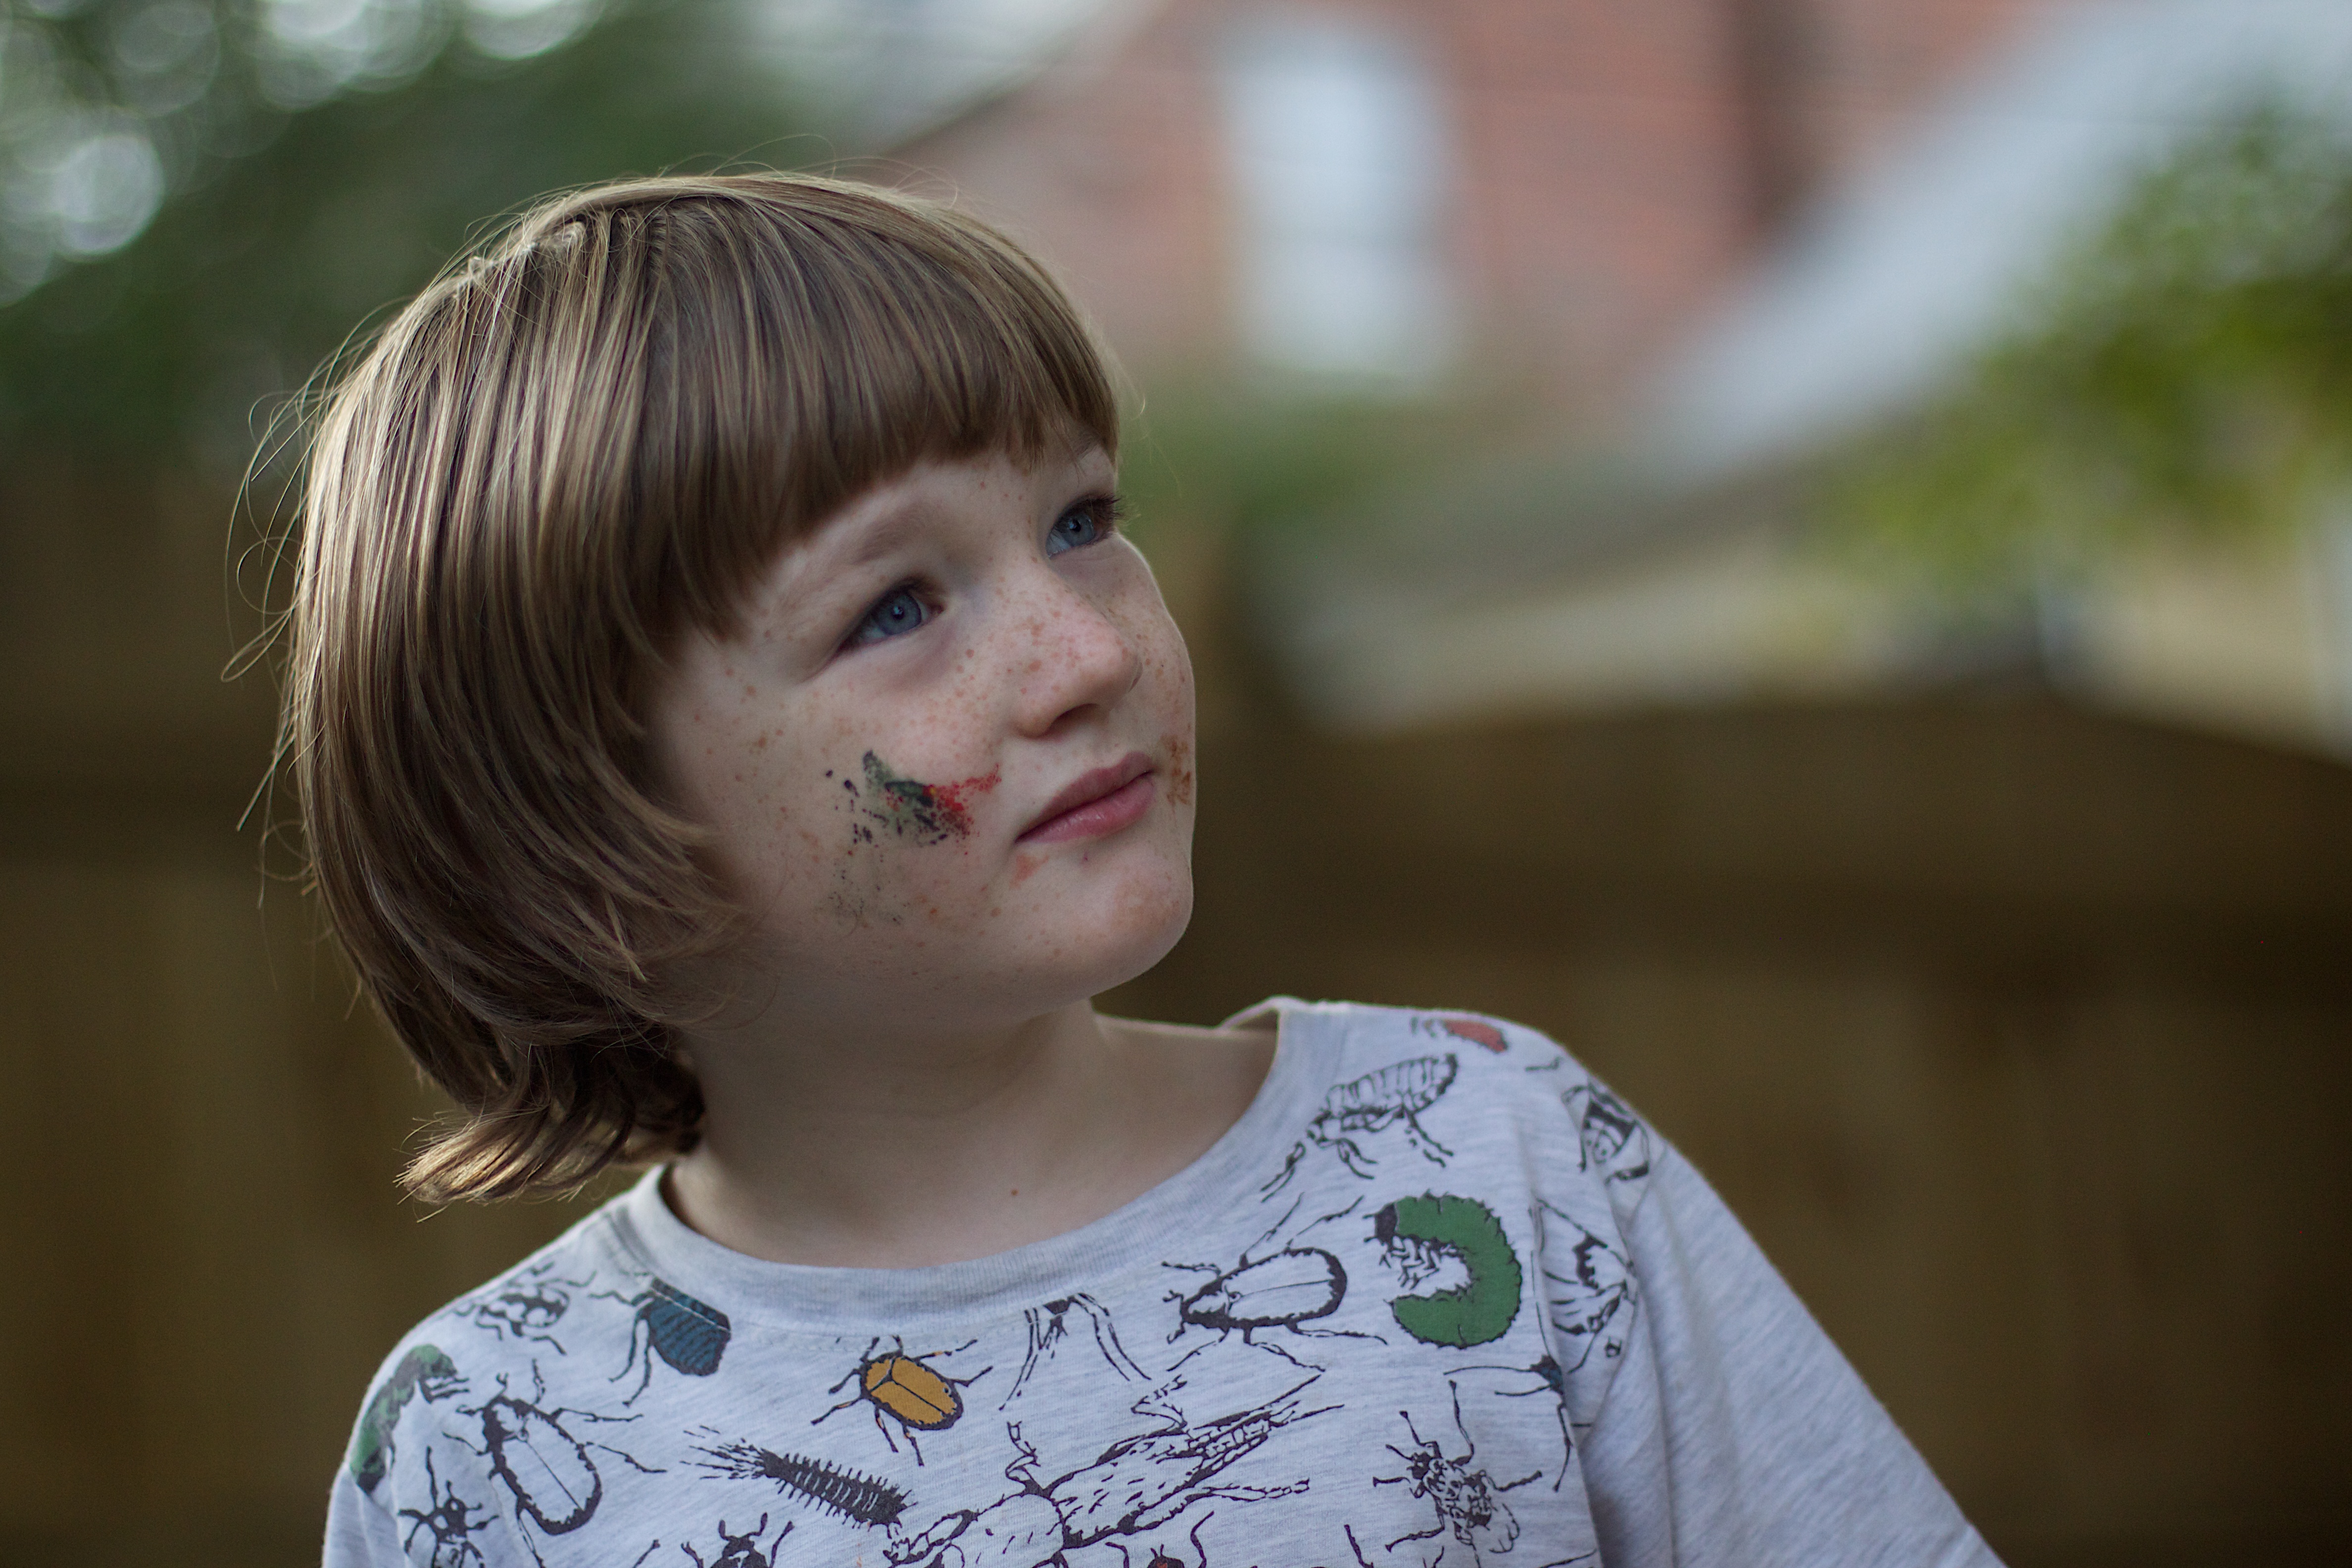
person, people, girl, hair, boy, male, portrait, spring, child, facial expression, hairstyle, smile, face, infant, toddler, eye, head, skin, laughter, odyssey, plpconnectu, bavastock, emotion, portrait photography